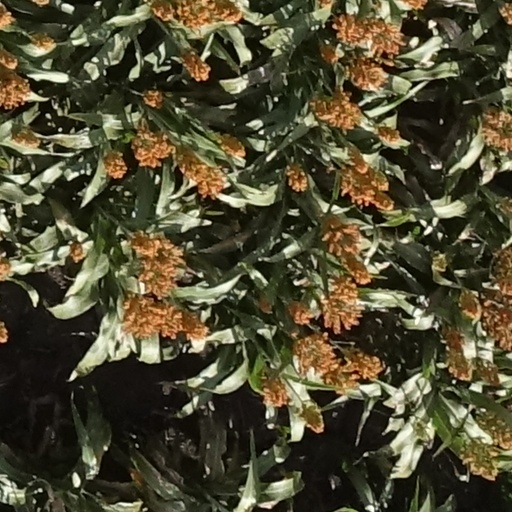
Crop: sorghum